HMS Cleopatra (33)

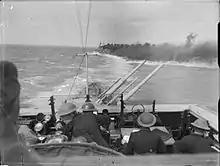

"Cleopatra" was dry docked in Massawa on 19 September 1942 for minor repairs and cleaning and was un-docked five days later. During the refloating, she slipped on the angled dry dock, crushing every wooden keel block on the dock but sustaining little hull damage. Captain Guy Grantham considered the resulting leak a minor nuisance and ordered "Cleopatra" to return to service.